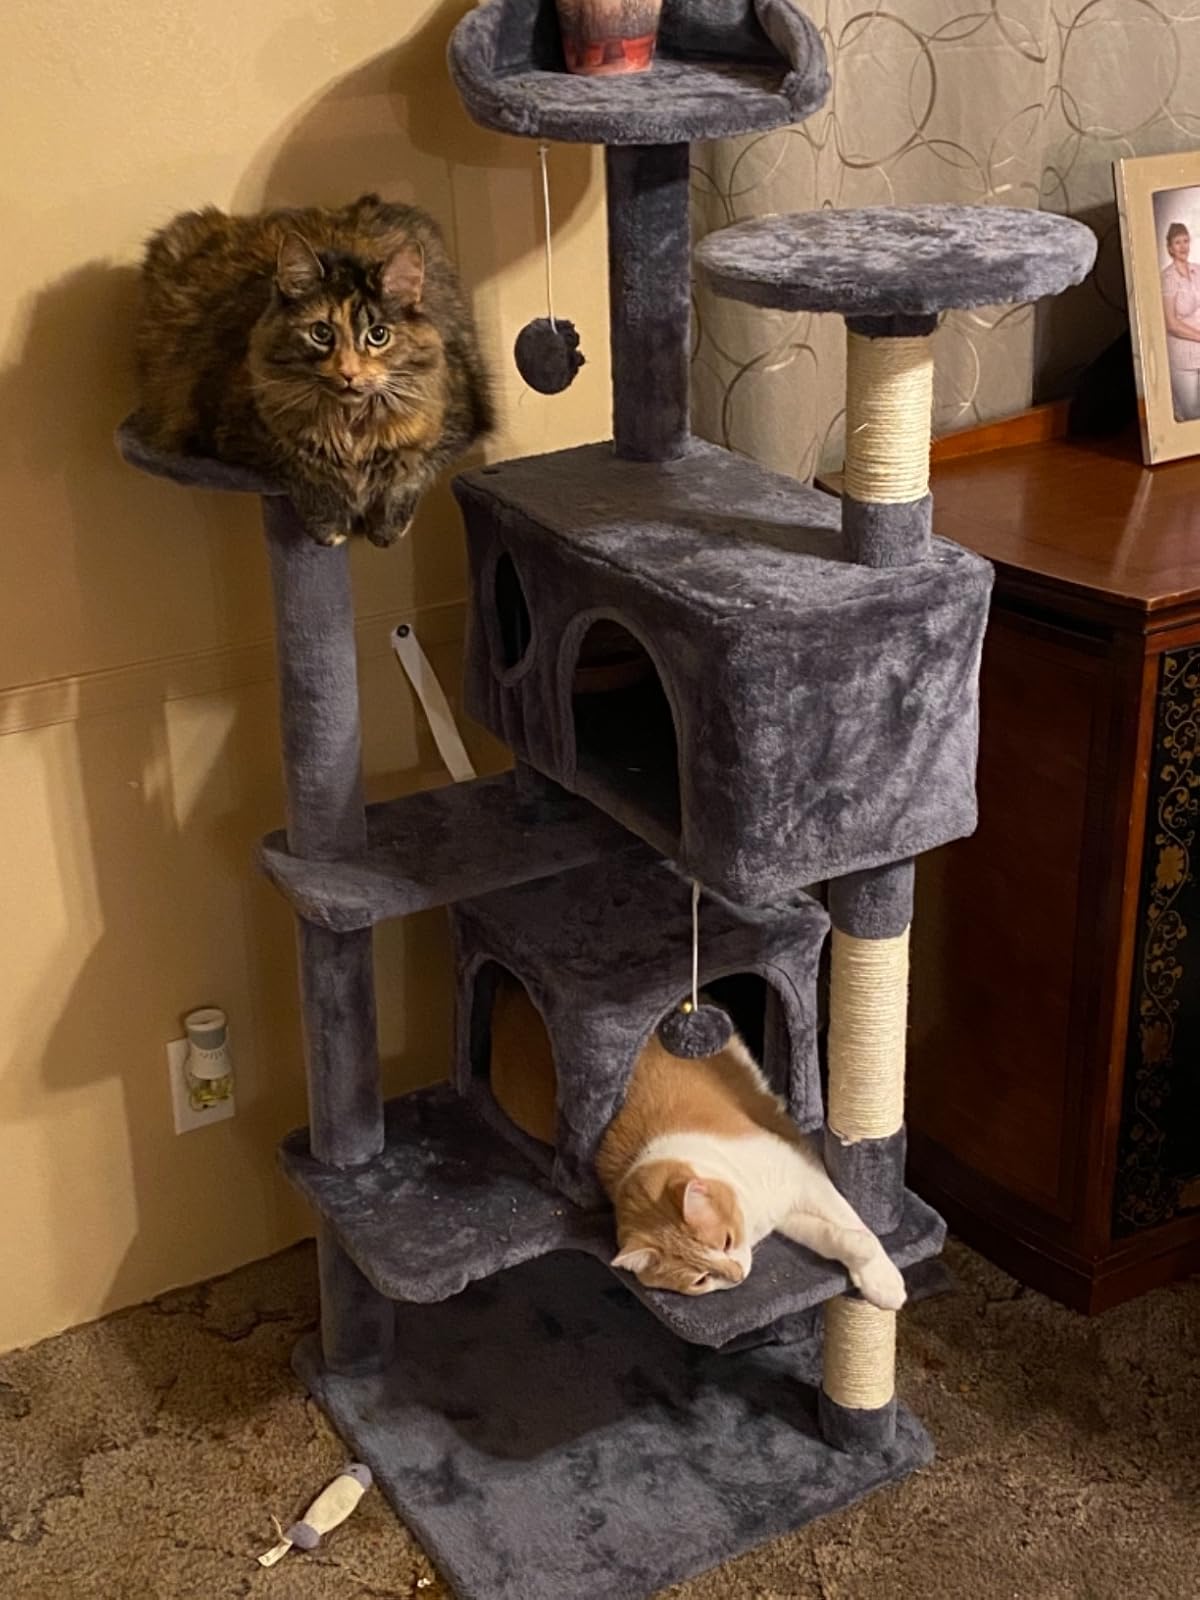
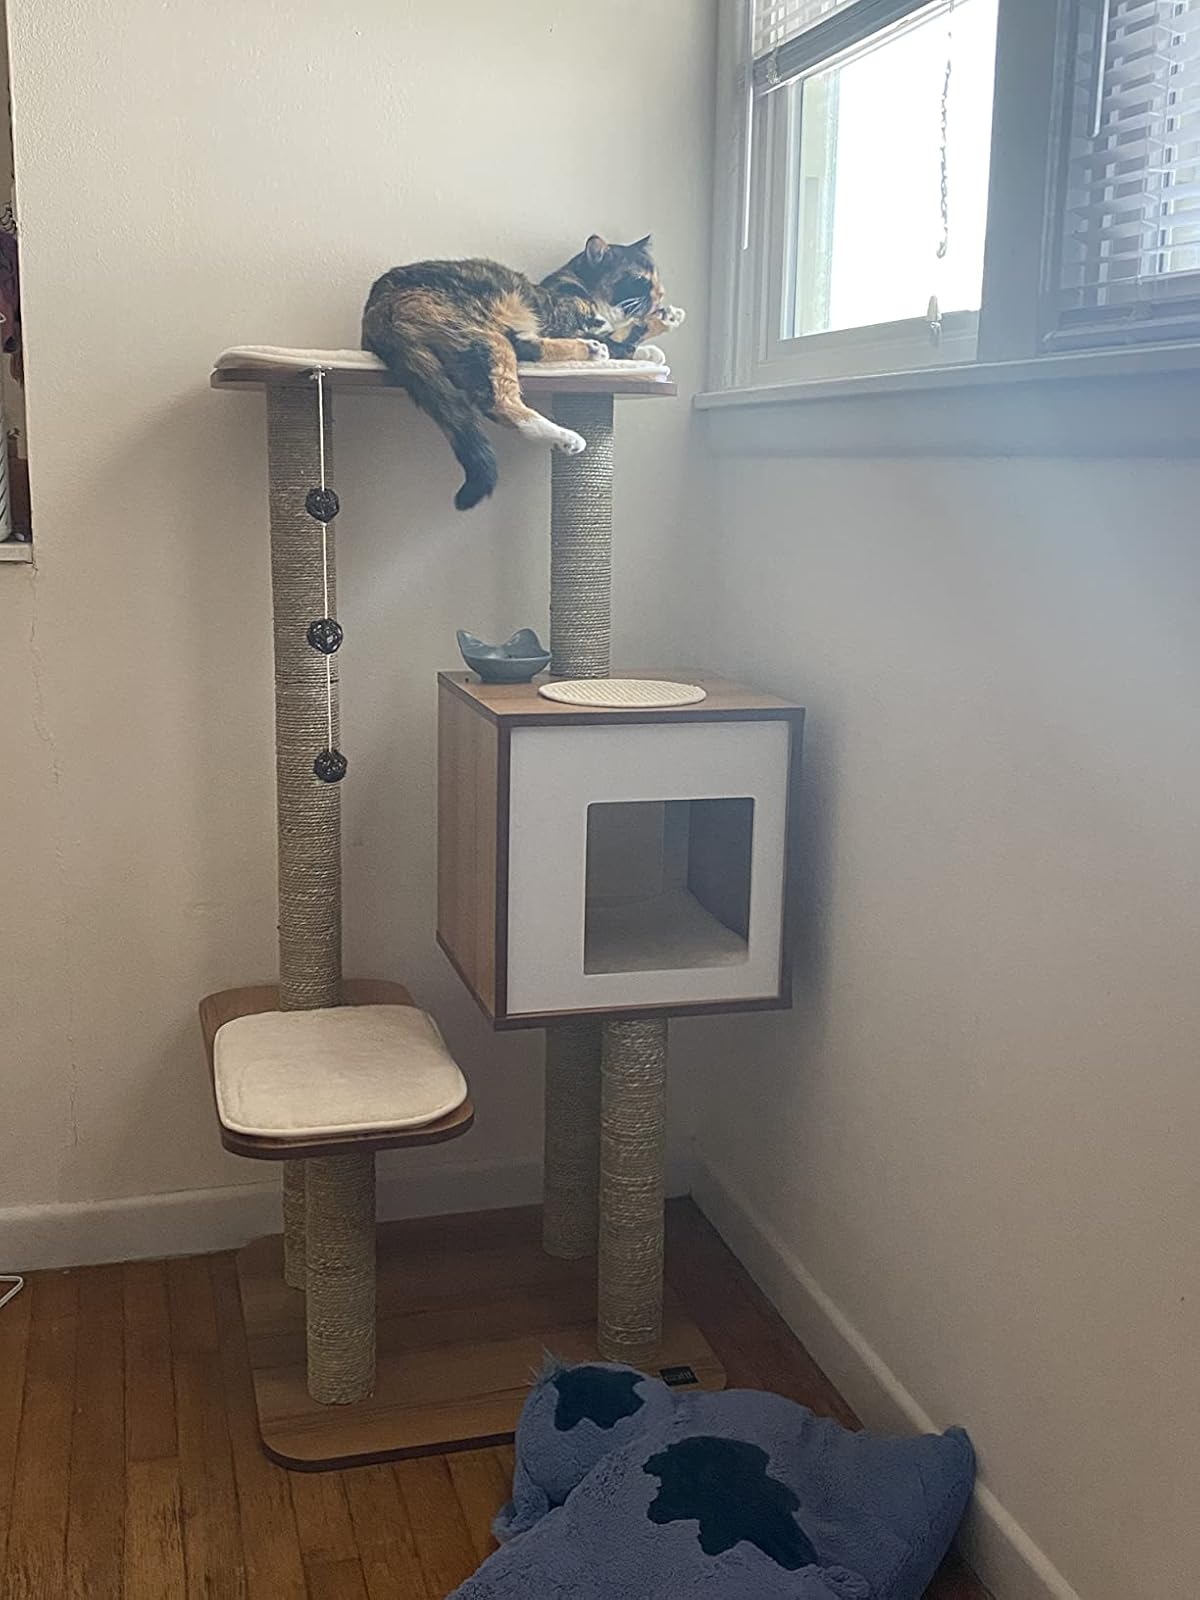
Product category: items_cat tree
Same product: no